PewDiePie

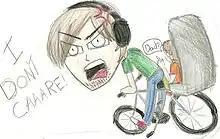
Fan art of Kjellberg from 2012, depicting him as a character from "Happy Wheels"

By December 2011, Kjellberg's channel had around 60,000 subscribers, before rapidly increasing in 2012. Around the time his channel earned 700,000 subscribers, Kjellberg spoke at Nonick Conference 2012. July 2012 saw his channel reaching 1 million subscribers. In October, OpenSlate ranked Kjellberg's channel as the No. 1 YouTube channel. Kjellberg signed with Maker Studios in December, a multi-channel network (MCN) that drives the growth of the channels under it. Prior to his partnership with Maker, he was signed to Machinima, a rival of Maker's. Kjellberg expressed feeling neglected by Machinima; frustrated with their treatment, he hired a lawyer to free him from his contract with the network.